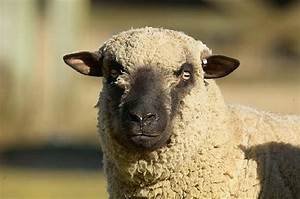
Label: pecora